Neko Case

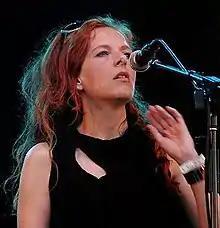
Case in 2009

Most of the album's fourteen songs are originals; the exceptions being covers of "Running Out of Fools", previously a hit for Aretha Franklin, and "Look for Me (I'll Be Around)" previously performed by Sarah Vaughan. "Blacklisted" finds Case even deeper in a "country noir" mood, and was described by critics as lush, bleak, and atmospheric. Case cited filmmaker David Lynch, composer Angelo Badalamenti, and Neil Young's soundtrack to the film "Dead Man" as influences.